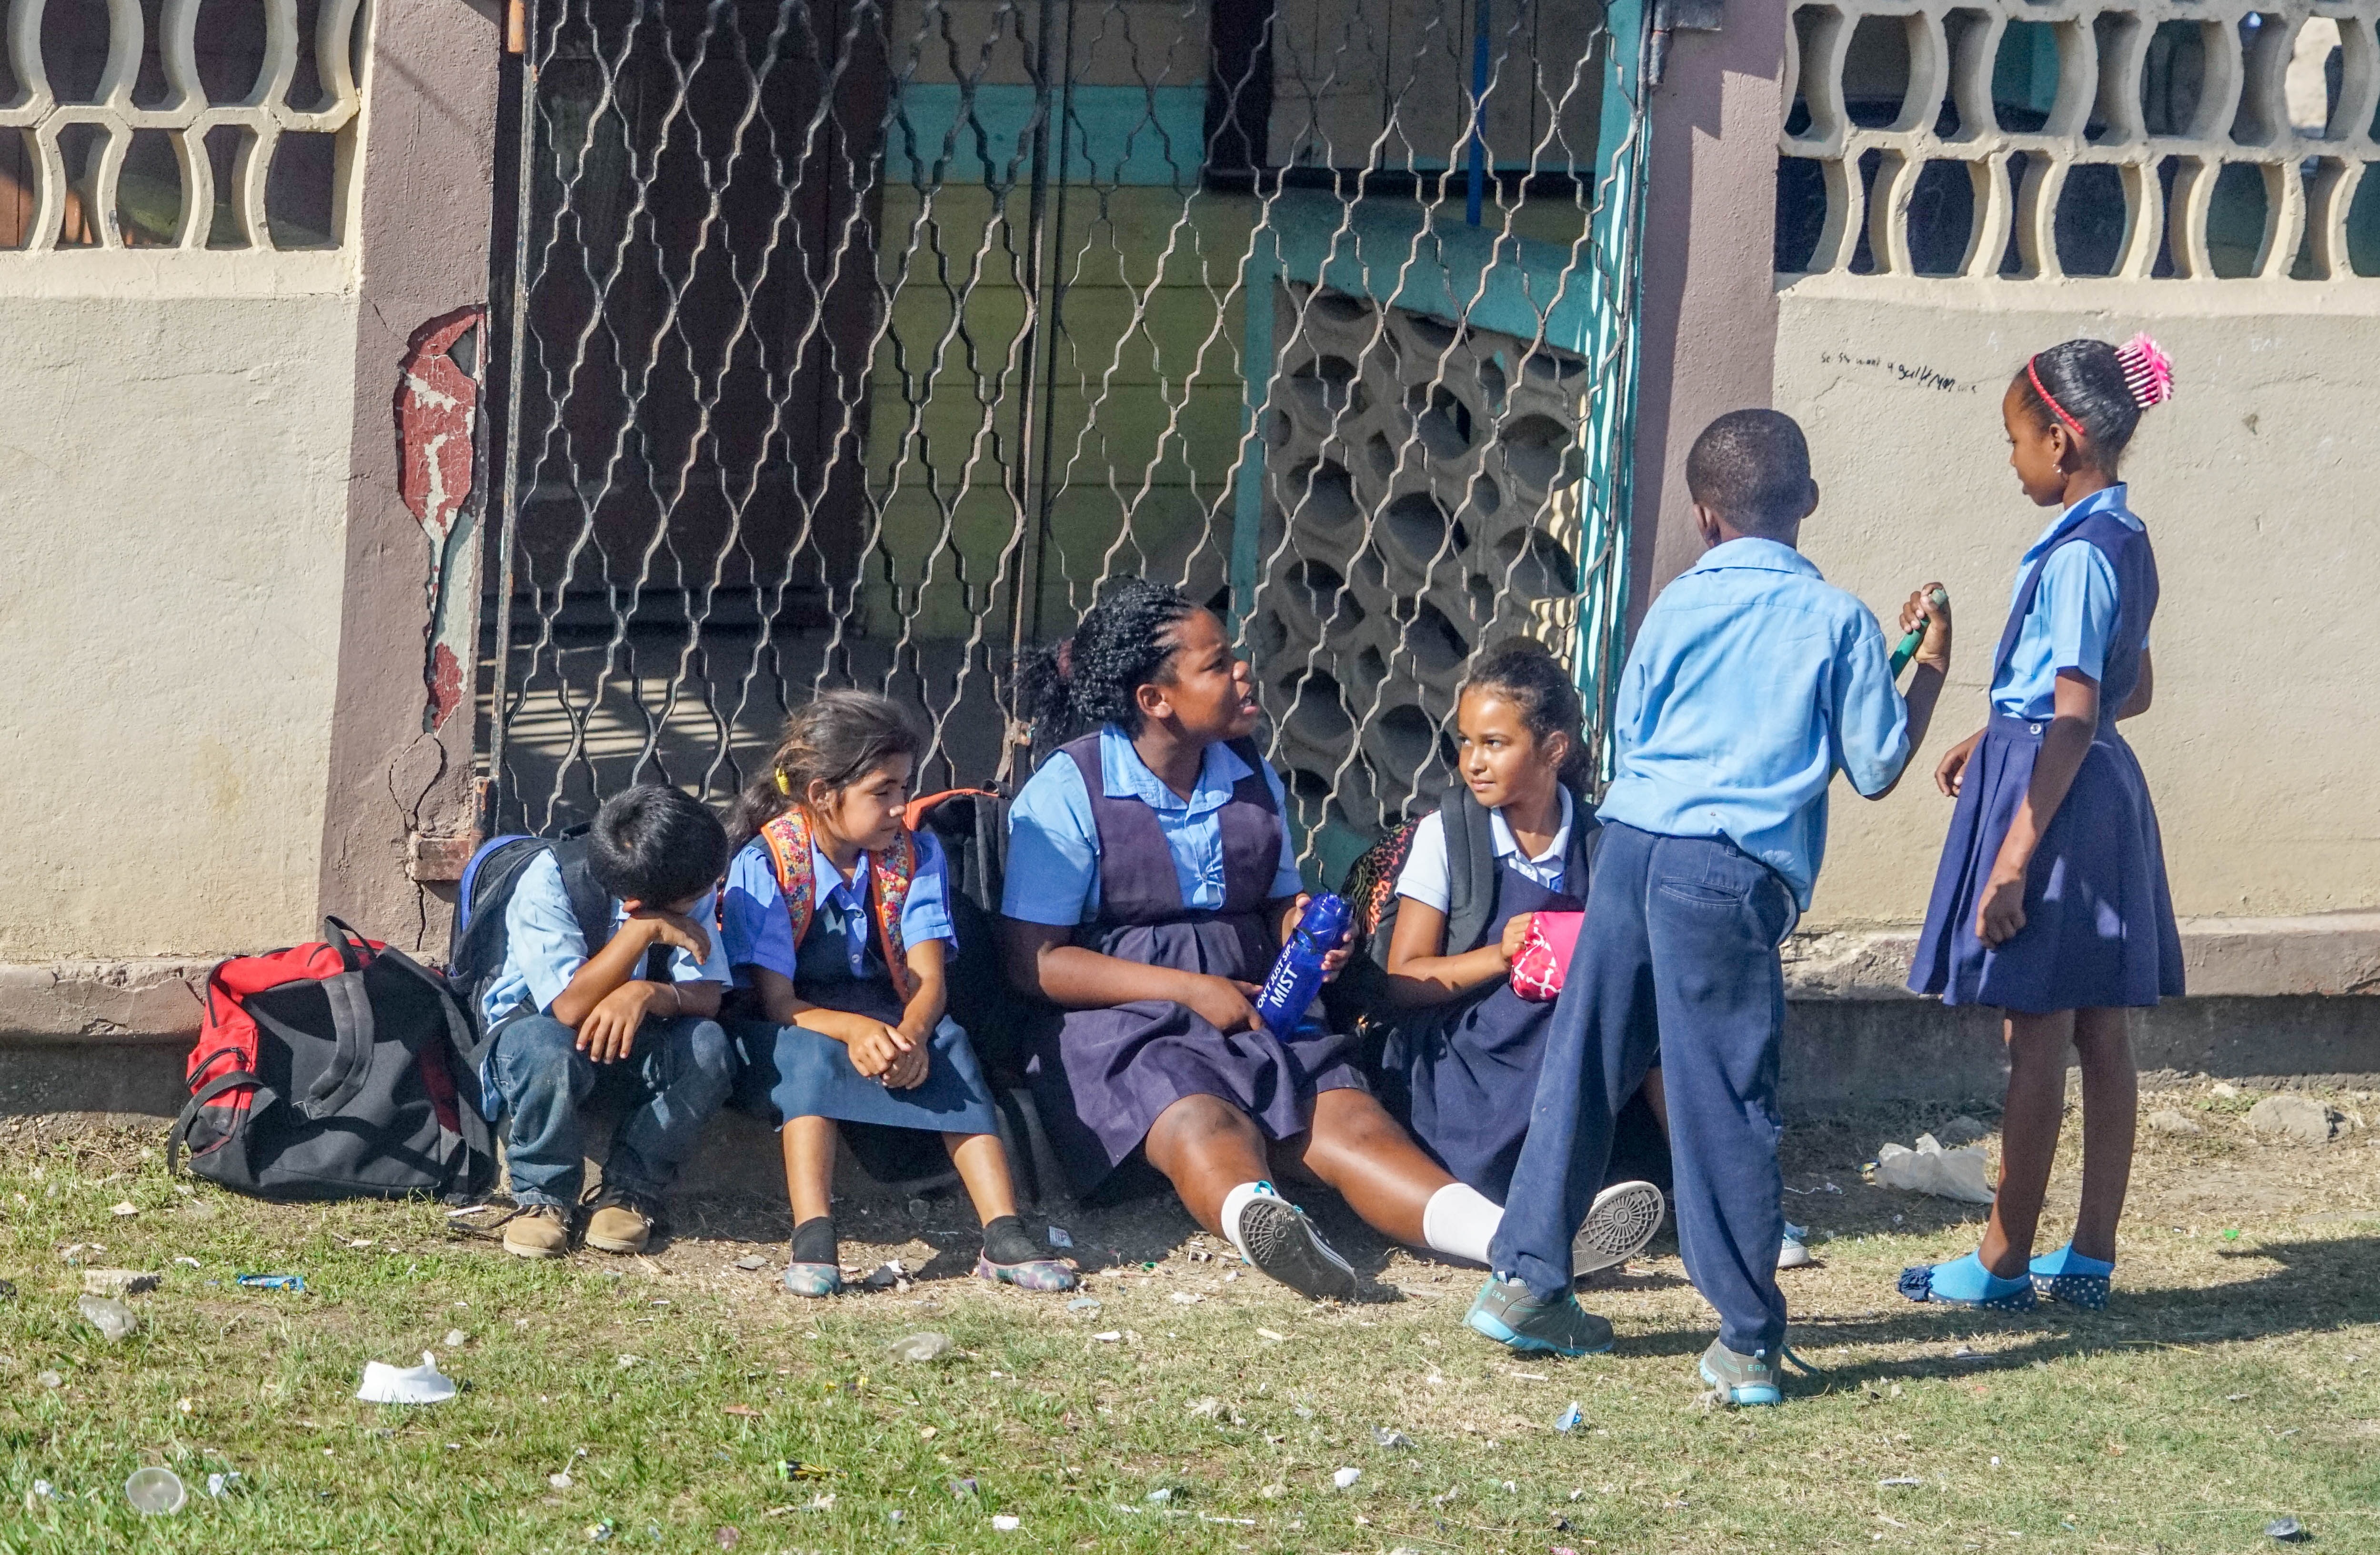
walking, group, people, youth, community, child, team, caribbean, uniforms, people person, school children, belize, social group